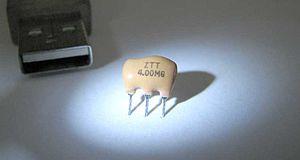
Les céramiques PZT sont des matériaux de formule chimique PbO₃.